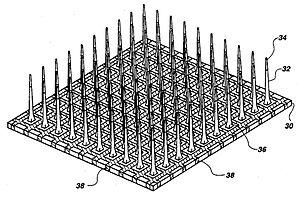
Électrode en 3D, illustration tirée du brevet US n° 5 215 088, Richard A. Normann et al.
Les implants cérébraux, également appelés « BrainChips » ou « Brain implant » en anglais, sont des systèmes électroniques implantés dans le cerveau, afin de lire ou contrôler certains signaux cérébraux. Ils sont également connus sous le nom de « puce électronique cérébrale », ou « puce cérébrale ».